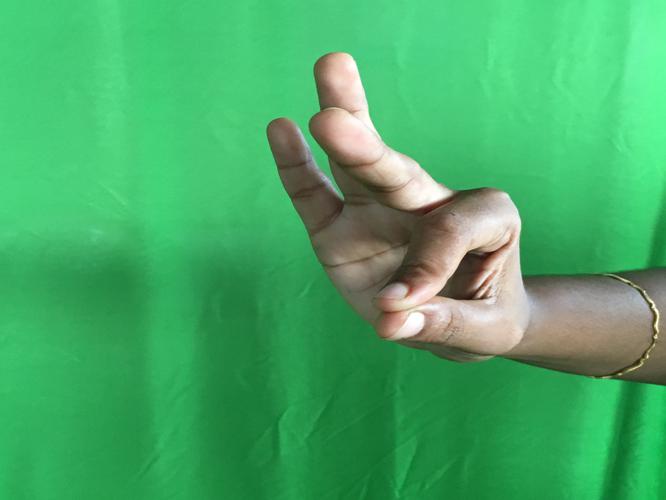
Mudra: Hamsasyam
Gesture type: single_hand